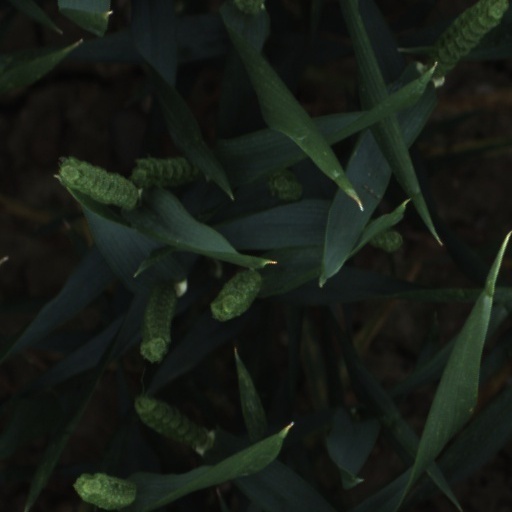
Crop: wheat